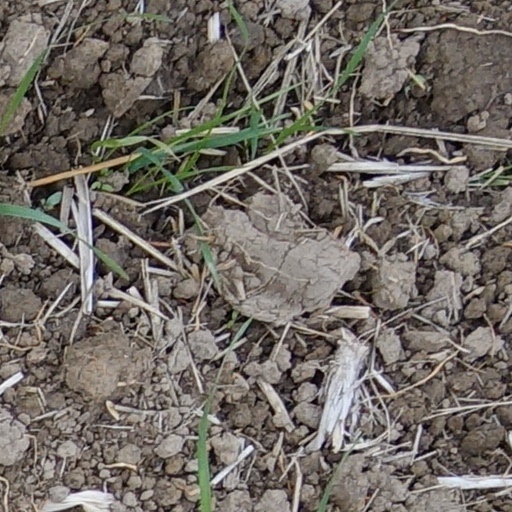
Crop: wheat